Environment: real
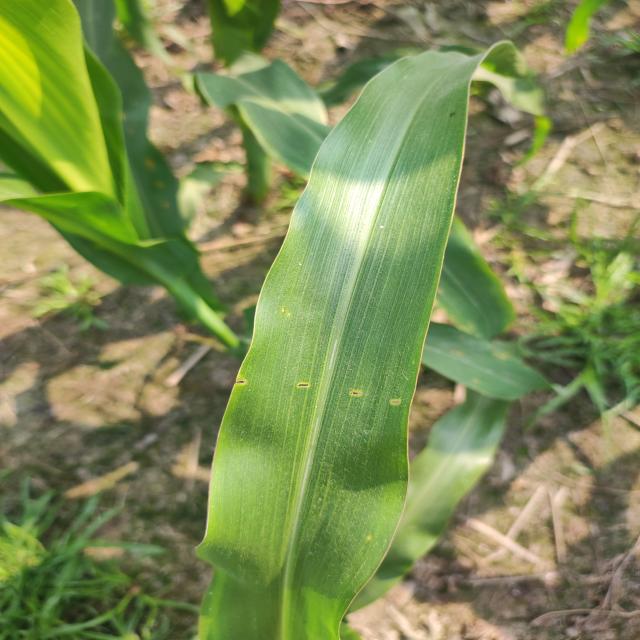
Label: fall_armyworm